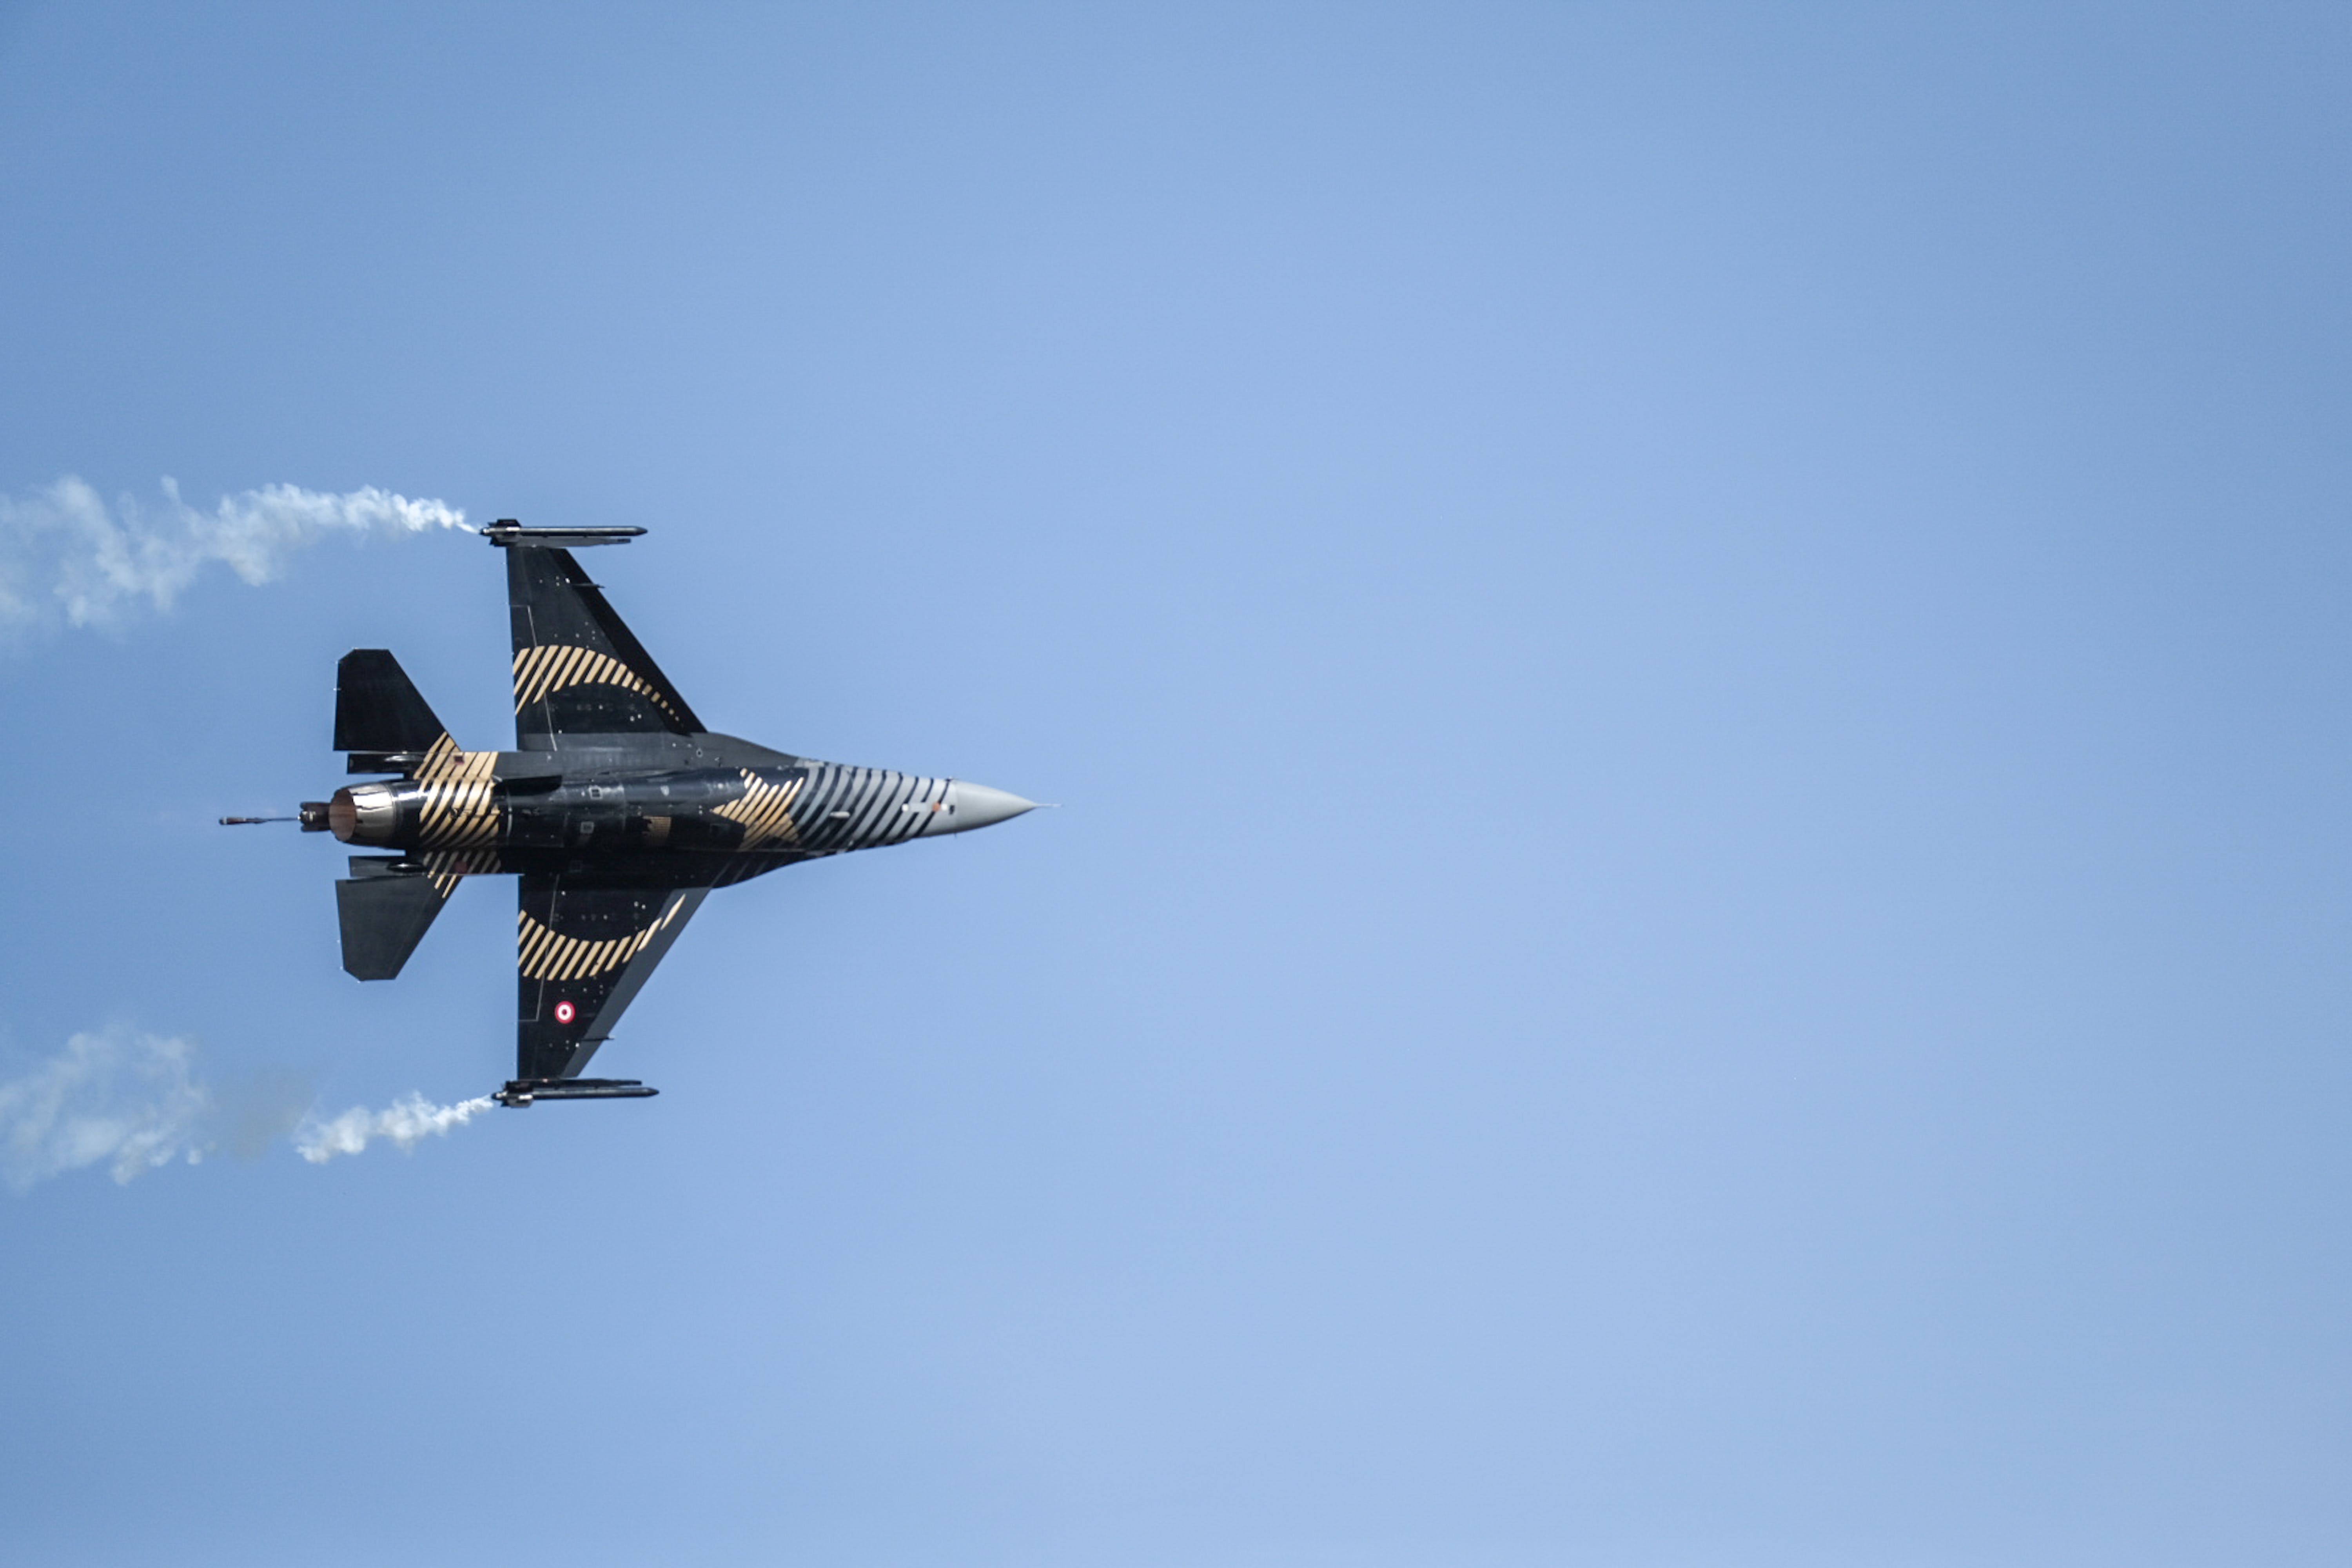
airplan, sky, aircraft, vehicle, aerospace manufacturer, cloud, fin, aerobatics, airplane, military aircraft, fighter aircraft, ground attack aircraft, aviation, wing, air travel, jet aircraft, flap, aircraft engine, air racing, aerospace engineering, air show, flight, event, airline, travel, monoplane, general aviation, lockheed martin, propeller, military